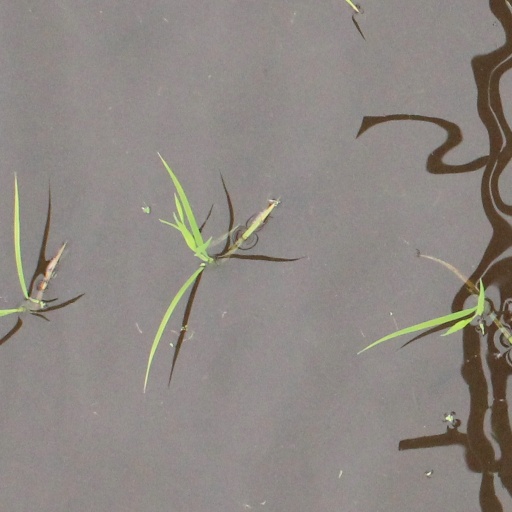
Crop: rice